Hannah Duston

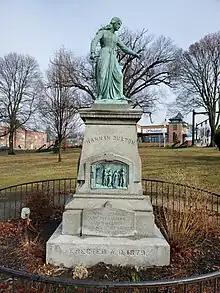
Hannah Duston Monument, by Calvin H. Weeks, 1879

Now known as the Hannah Duston Memorial State Historic Site, the first Duston memorial actually executed was sculpted by William Andrews (1836–1927), a marble worker from Lowell, Massachusetts. An attorney named Robert Boody Caverly, author of "The Heroism of Hannah Duston, Together with the Indian Wars of New England" (1875), raised $6,000 from 450 subscribers to erect the 35-foot-tall statue depicting Hannah with a hatchet in one hand and ten scalps in the other. It was dedicated on June 17, 1874, on the island in Boscawen, New Hampshire, where Duston killed her captors. An inscription on the east side reads: